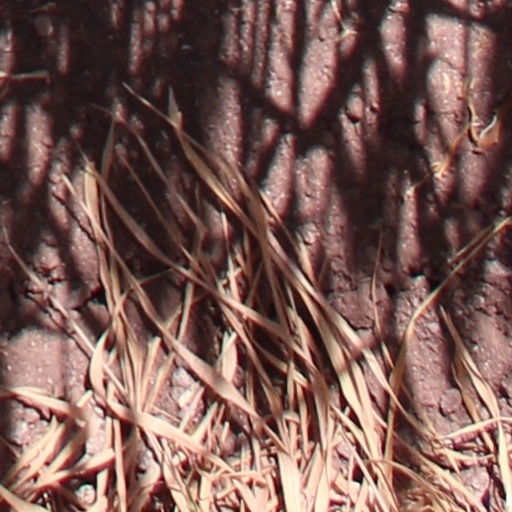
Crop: wheat